Forest Hills Eastern High School

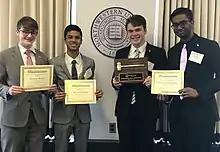

School clubs include Chess, Math club, Planeteers, Volunteer board, Kids Food Basket, Rock Climbing, GSA, Ski/Snowboard, Mask Club, Protect Life FHE(Pro-Life Club), and GLI(Global Learners Initiative). The School has a National Honors Society organization that hosts a variety of volunteer projects. There is also a non-elected Student Council that is in charge of school assemblies and dances. The school hosts teams for Model United Nations, Mock trial, Science Olympiad, DECA, and Quiz bowl which all regularly compete in competitions on a yearly basis across the state.